Scarba

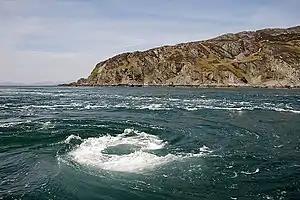
The whirlpool, with Scarba in the background

Between Scarba and Jura lies the Gulf of Corryvreckan, known for its whirlpool. Writing in 1549, Dean Monro wrote of "Skarbay" that between it and "Duray":